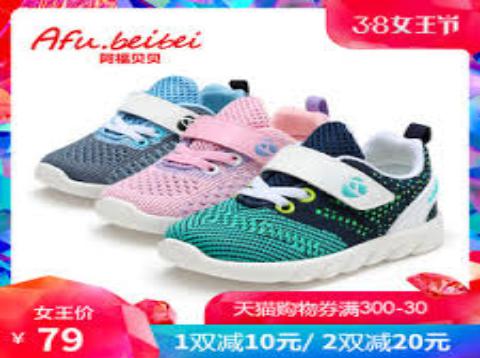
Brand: AFuBeiBei
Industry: Clothes